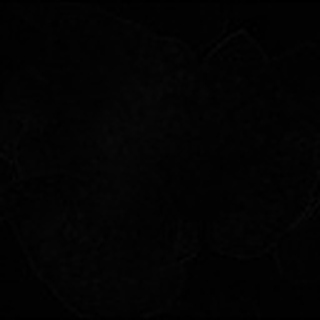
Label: cotton_powdery_mildew